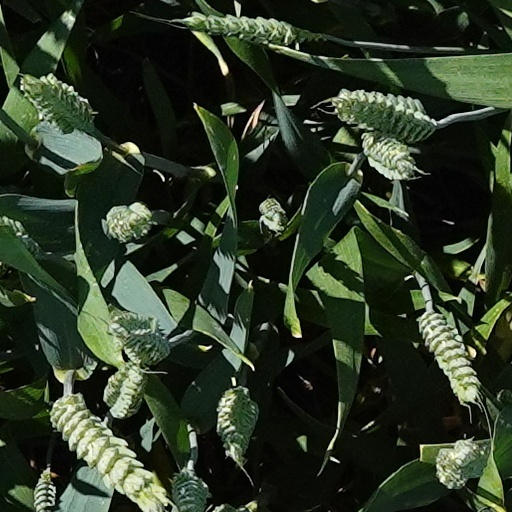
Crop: wheat